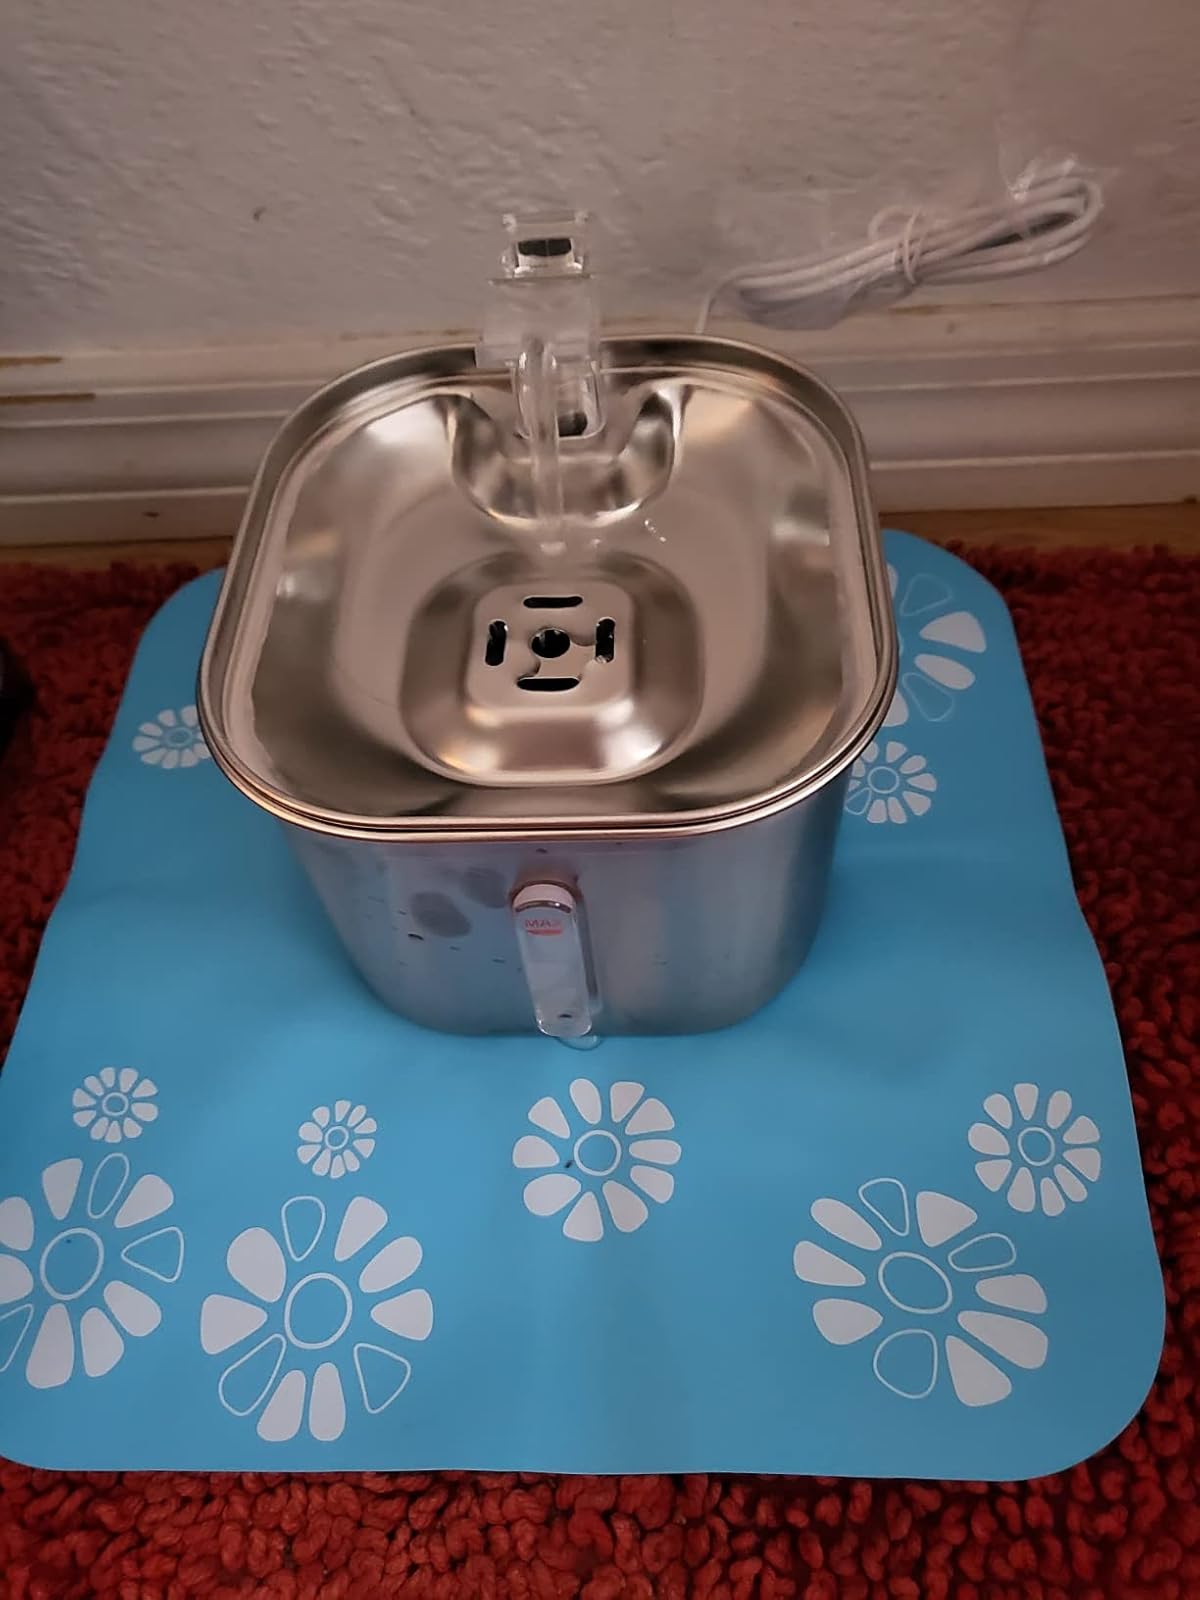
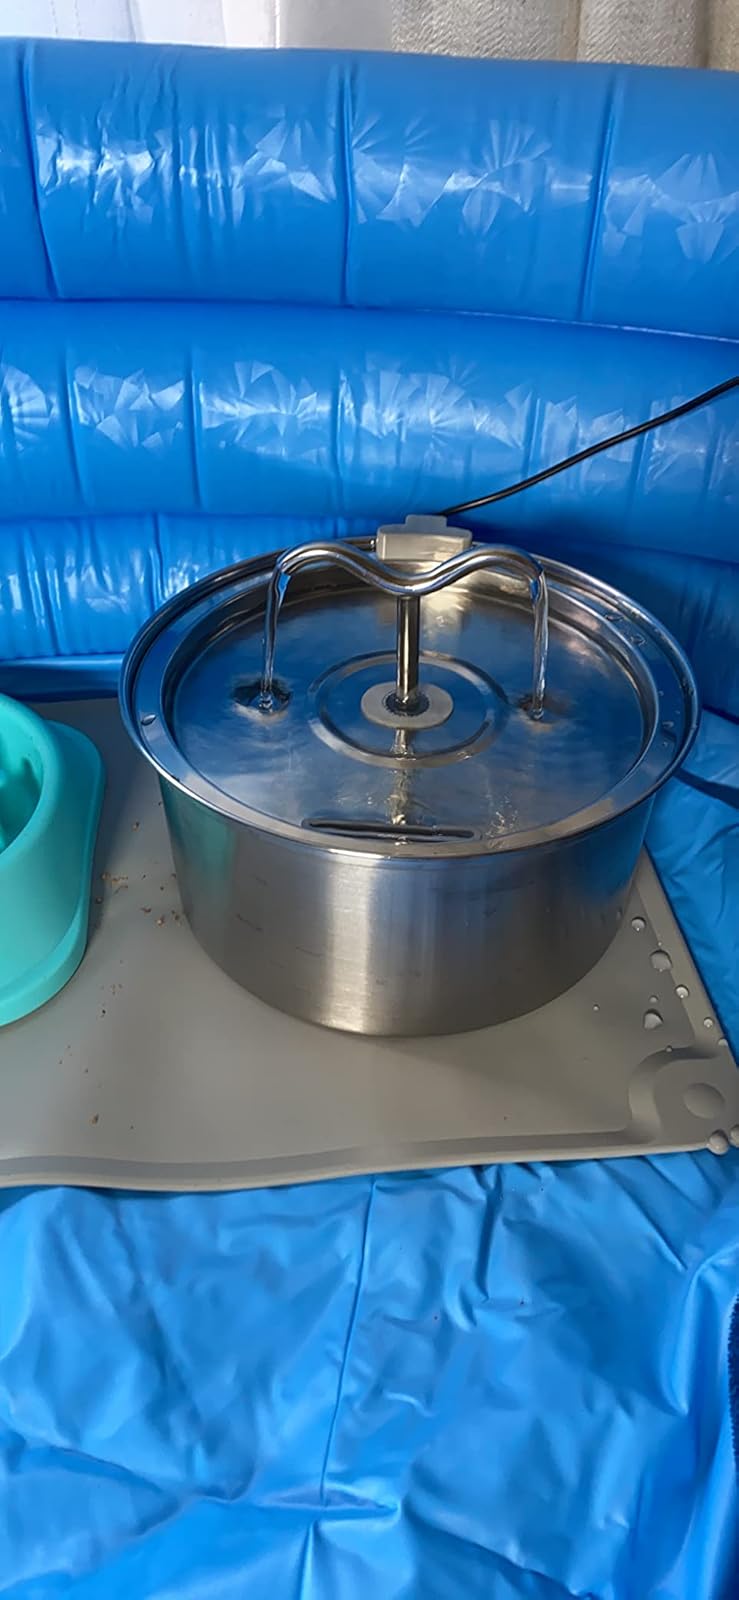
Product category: items_bowl
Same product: no